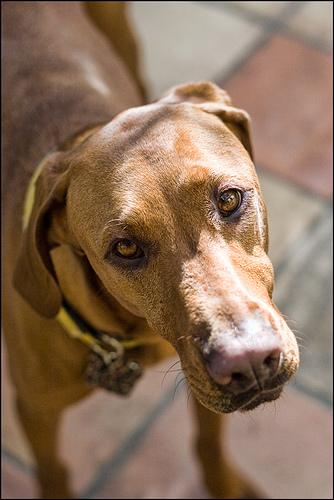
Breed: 210-n000048-vizsla